2015–16 New Year's Eve sexual assaults in Germany

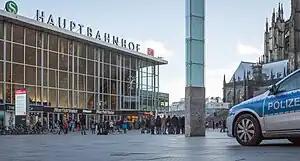
Cologne's "Bahnhofsvorplatz" between the central railway station (left) and the city's cathedral (right) was the main site of the sexual assaults and robberies on New Year's Eve 2015–16.

There are conflicting accounts about when reports of sexual assaults during New Year's Night 2015–16 first reached the Cologne police. One high-ranking Cologne police officer reported that in the evening around 22:00 on 31 December 2015, passers-by in the plaza between the Cologne Central Train Station and the Cologne Cathedral informed police officers on the spot about fights, robberies, and sexual assaults on women taking place in and around the train station; "The New York Times" wrote however that only after midnight did the police hear of the assaults, and the German newspaper "Die Welt" suggested the same. During the night, three emergency calls concerning harassment or robbery near the railway station and the cathedral had reached Cologne police headquarters.